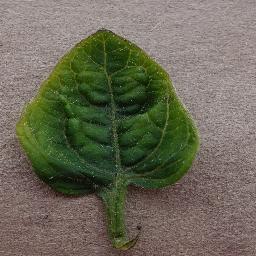
Label: Tomato___Tomato_Yellow_Leaf_Curl_Virus